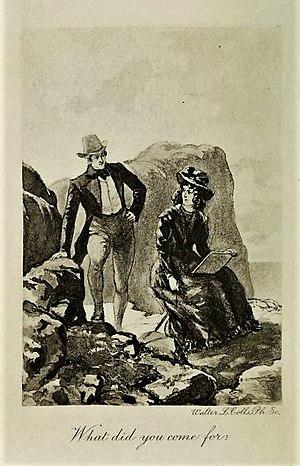
La Locataire de Wildfell Hall est le second roman épistolaire d’Anne Brontë, publié en juin 1848. En France, il paraît en 1937 sous le titre de La Dame du château de Wildfell puis sera réédité sous des titres divers.